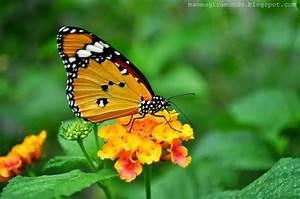
butterfly